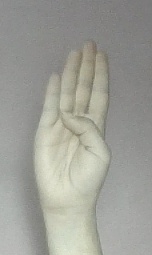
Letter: kaaf